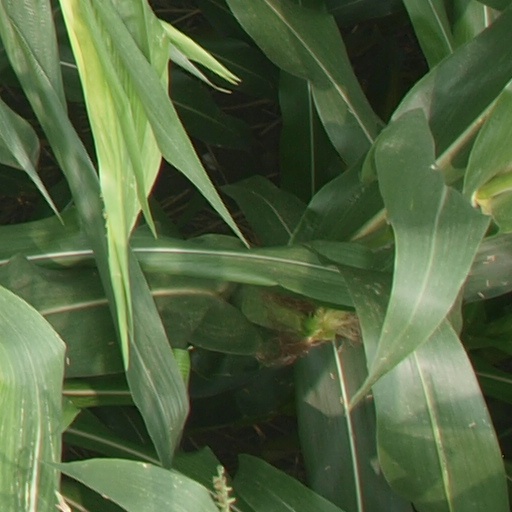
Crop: maize; corn